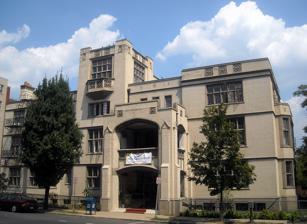
Building: Meridian Hall (Washington, D.C.)
Country: United States of America
Year built: 1923
Historic house in Washington, D.C., United States For other uses, see Meridian Hall (disambiguation) . United States historic place Mansion at 2401 15th Street, NW U.S. National Register of Historic Places Location 2401 15th St., NW Washington, D.C. Coordinates 38°55′18″N 77°2′6″W / 38.92167°N 77.03500°W / 38.92167; -77.03500 Built 1923 Architect George Oakley Totten Jr. Architectural style Tudor Revival NRHP reference No. 90002147 Added to NRHP January 28, 1991 Meridian Hall is an historic house in the Columbia Heights neighborhood of Washington, D.C. It has been listed on the District of Columbia Inventory of Historic Sites since 1990 and it was listed on the National Register of Historic Places in 1991 as the Mansion at 2401 15th Street, NW . Today, it is headquarters of the Art of Living Foundation . History The house was commissioned by Mary Foote Henderson who led the movement to make Sixteenth Street NW and the Meridian Hill area of Washington and enclave of mansions and embassies. This structure did serve as an embassy, as it was intended, for a brief period of time, serving the Egyptian government. Architecture George Oakley Totten Jr. , who was known as Washington's leading Beaux-Arts architect, designed this house in the Tudor Revival style. It was completed in 1923. The exterior features a scored stucco façade which is reminiscent of an English manor house.  The front sports a large arched entrance portal and the building has panels of casement windows and cast stone quatrefoil ornamentation.  The interior features a large central staircase, salons, ballroom, and a dining hall that is ornamented in the Tudor classical style. References